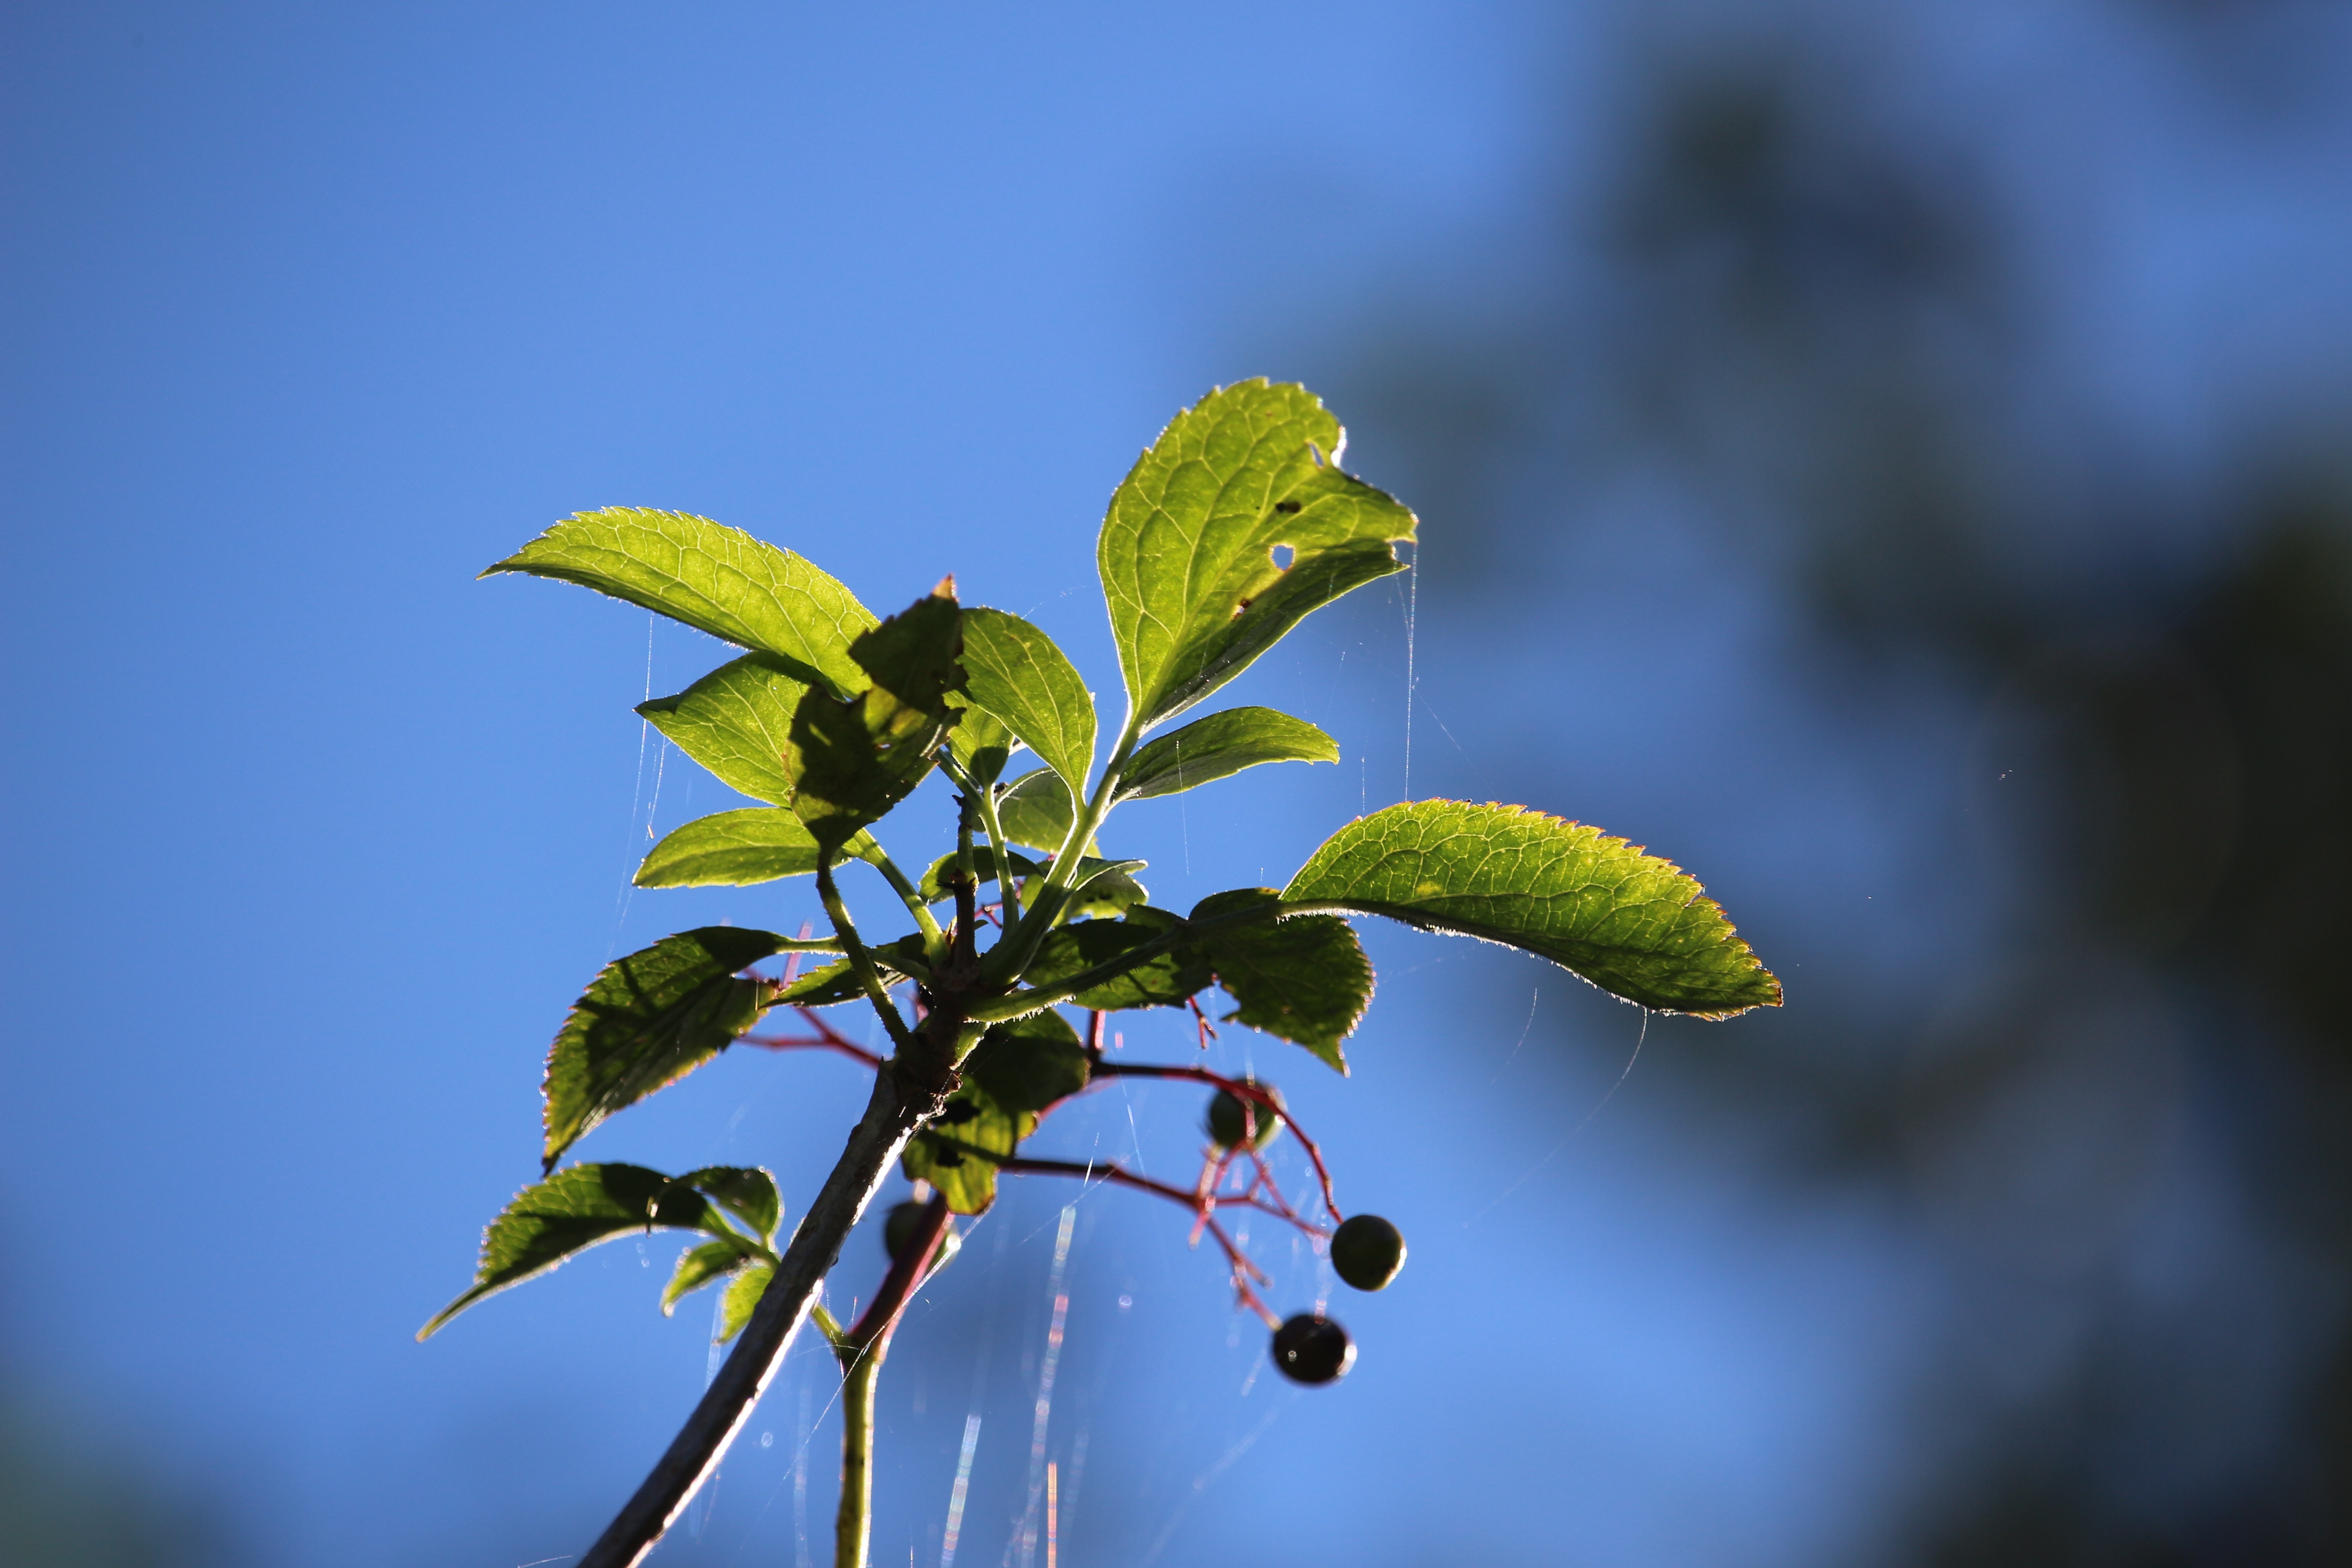
tree, nature, branch, blossom, plant, sky, photography, sunlight, leaf, flower, bush, green, autumn, botany, yellow, flora, close up, elder, berries, fruits, late summer, macro photography, holder bush, sambucus nigra, holler, black elderberry, elderberries, lilac berries, plant stem, woody plant, computer wallpaper